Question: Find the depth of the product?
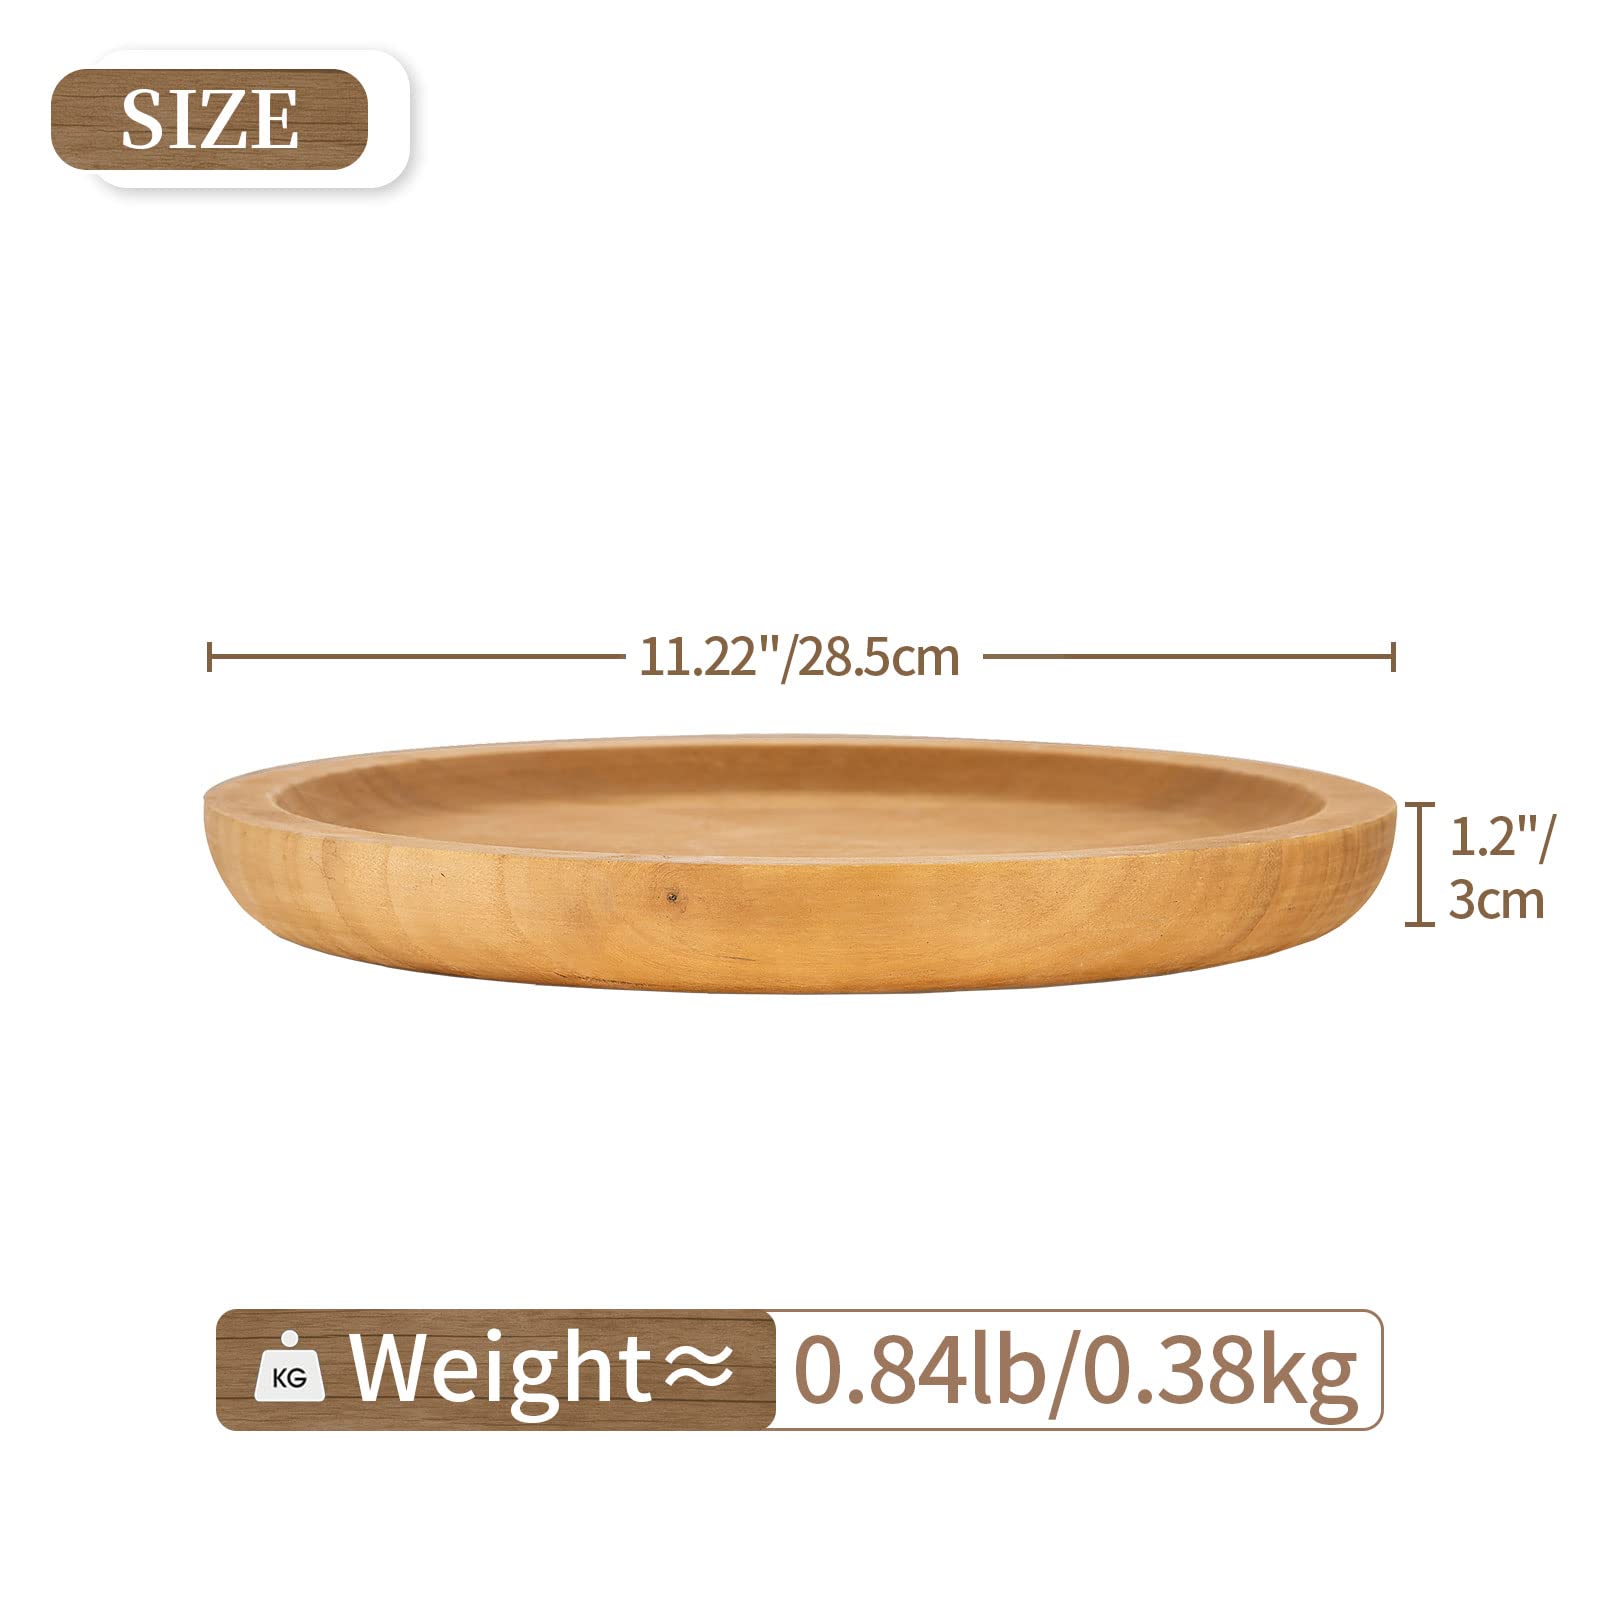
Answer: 28.5 centimetre